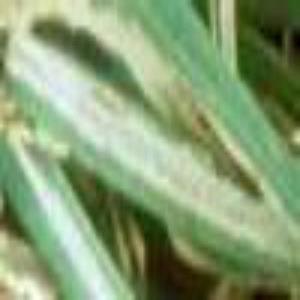
Disease: Bacterialblight